DAM (band)

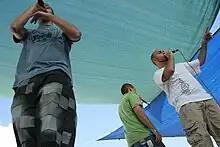
DAM rap trio performing at the 2007 Taybeh beer festival.

DAM founders Tamer Nafar, Suhell Nafar and Mahmoud Jreri were born and raised in high-density, impoverished neighborhoods in Lod, the living conditions of which they have subsequently called those of "second-class citizens" in their music. After listening to 1990s Algerian rap groups such as Micro Brise le Silence (MBS), the Nafar brothers became convinced to abandon English lyrics in favour of Arabic. Tupac Amaru Shakur's songs has also been noted as an emblematic figure in rap that helped inspire DAM.